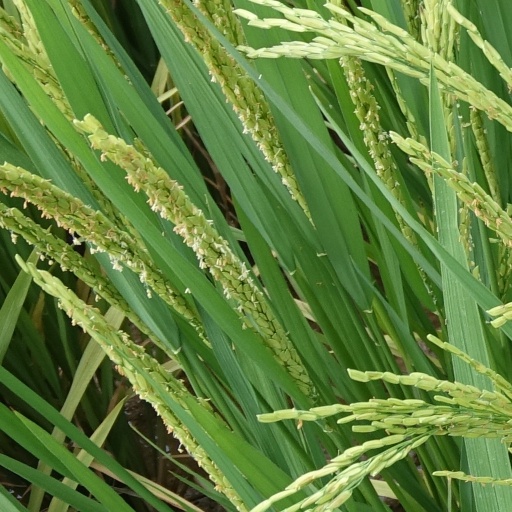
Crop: rice